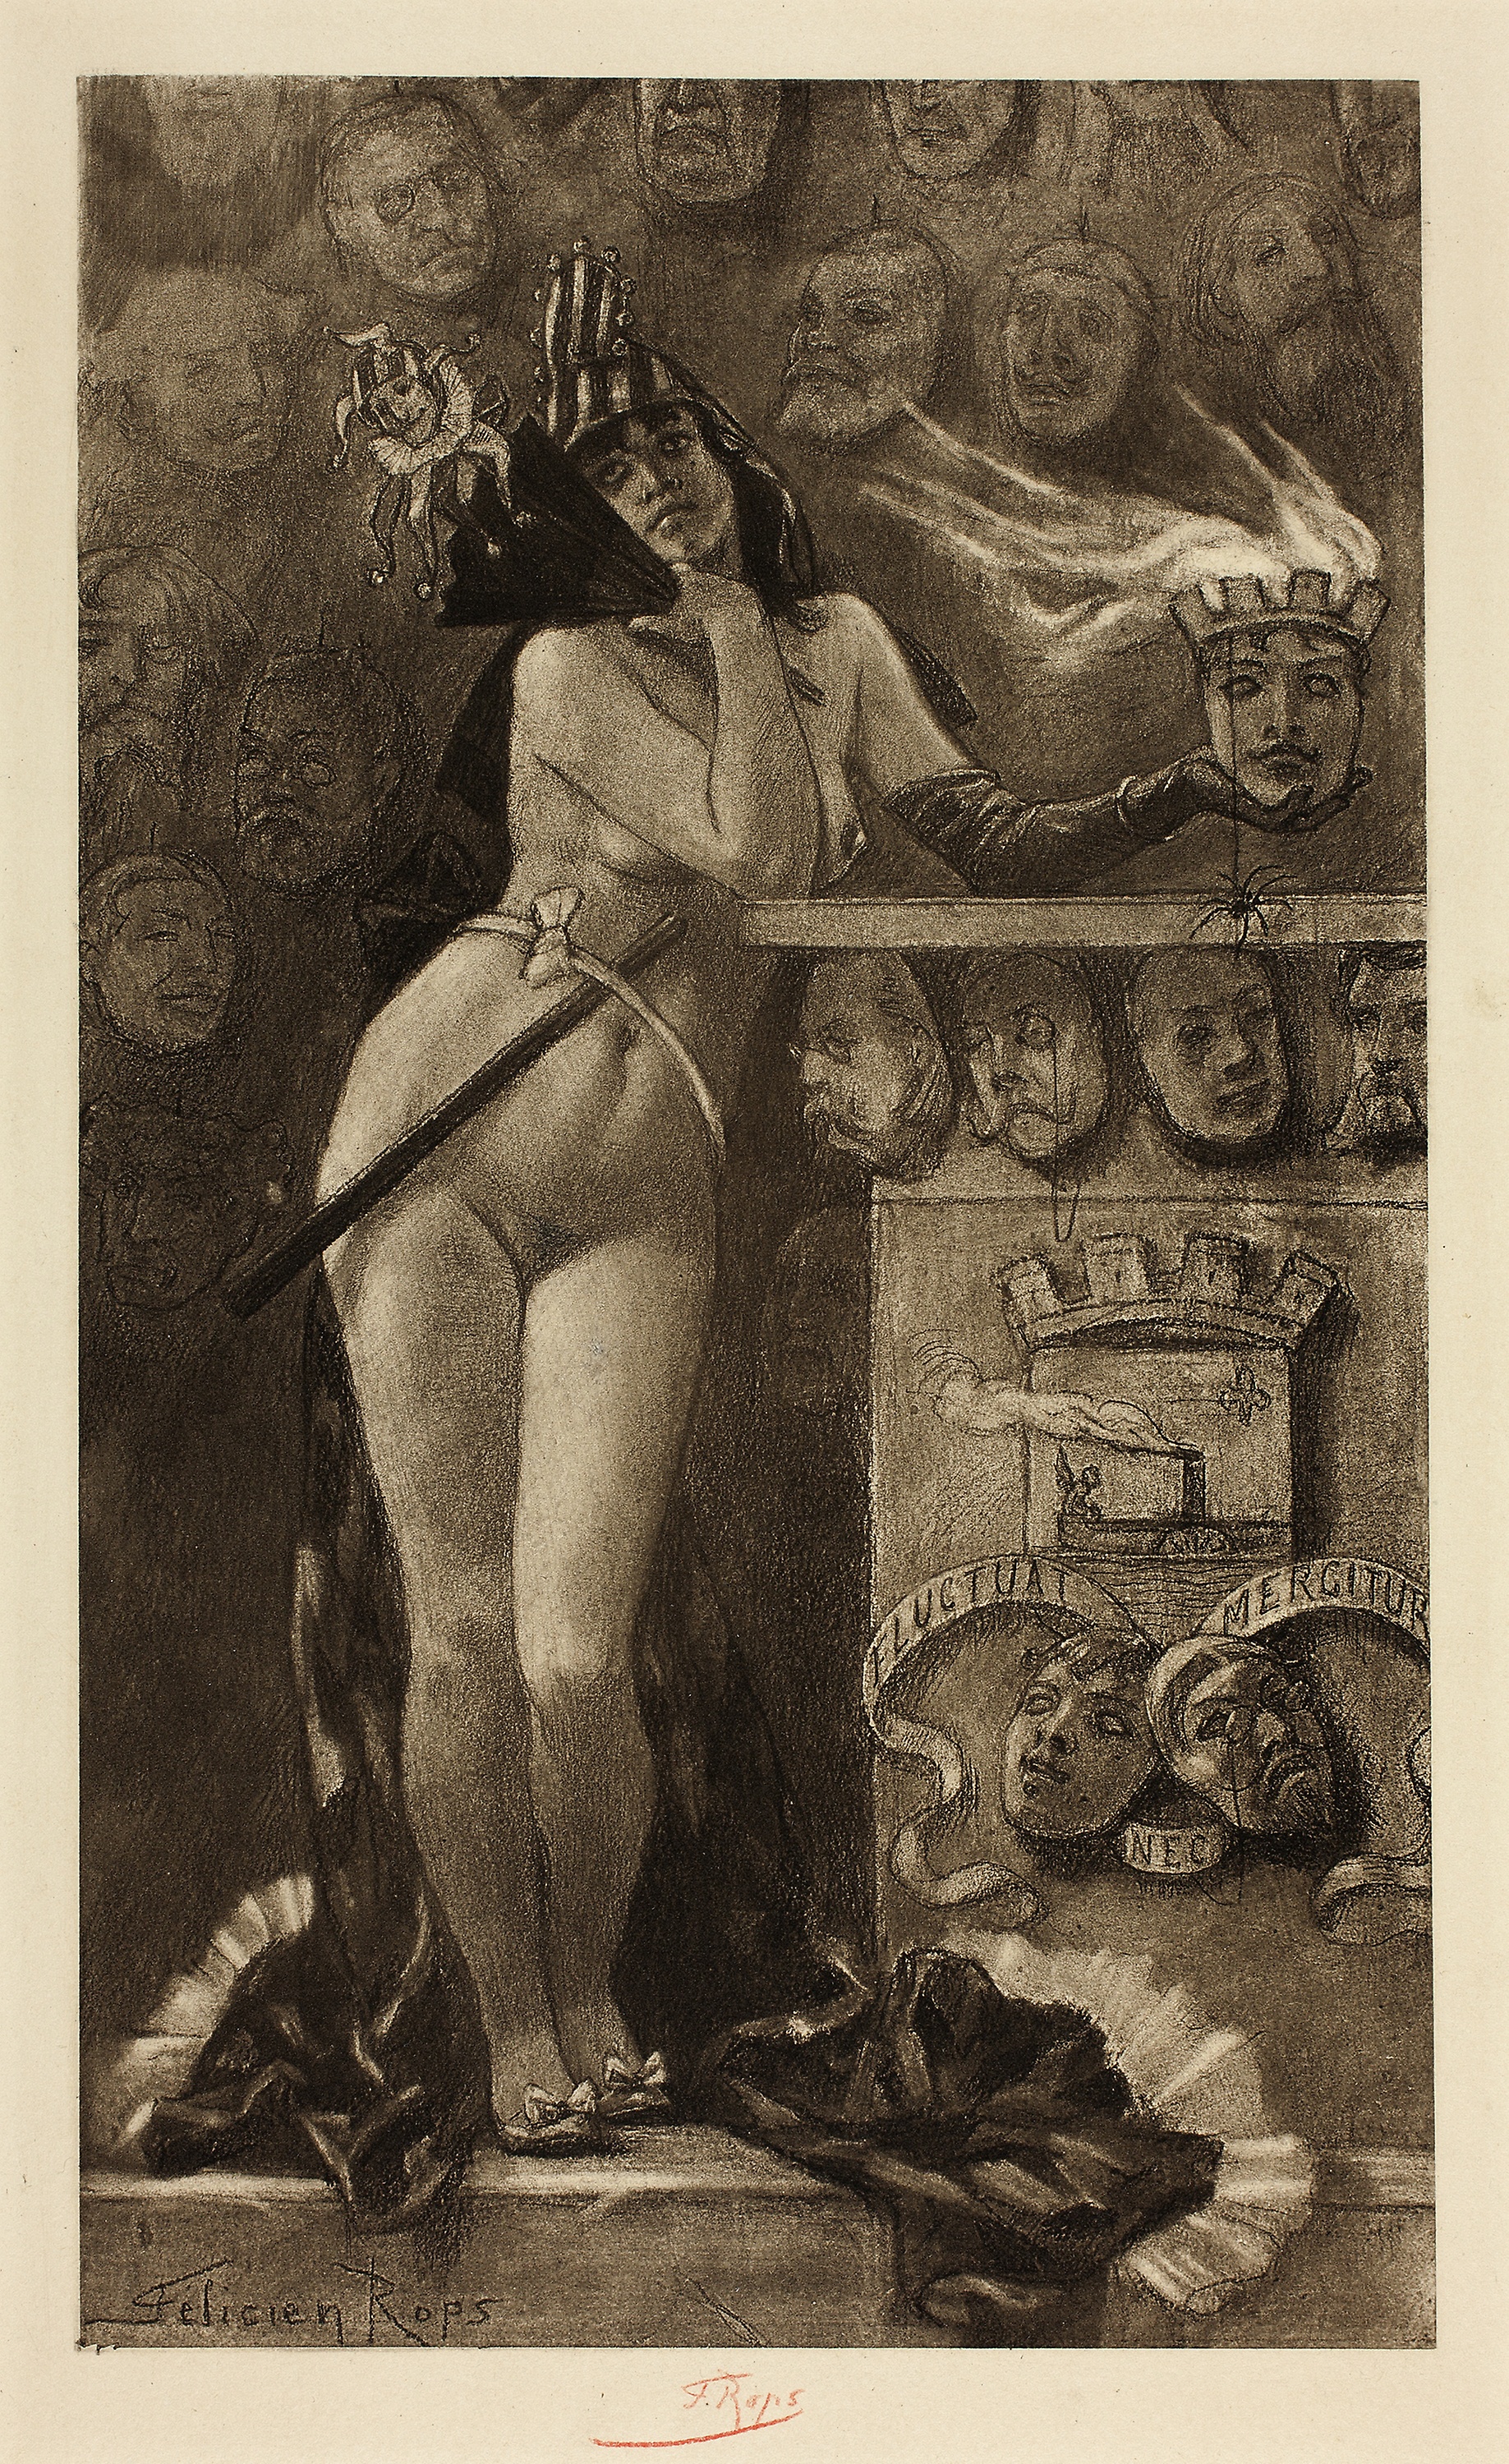
art, mythology, history, vintage clothing, black and white, ancient history, visual arts, stock photography, artwork, sculpture, human behavior